The Death of Louis XIV

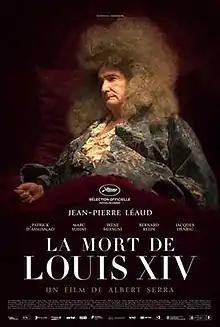
Film poster

The Death of Louis XIV is a 2016 historical drama film directed by Albert Serra and starring Jean-Pierre Léaud. Set in 1715, it depicts the final days of Louis XIV of France. The film had its world premiere at the 2016 Cannes Film Festival on 19 May 2016. It was released in France on 2 November 2016 and received positive reviews from critics.